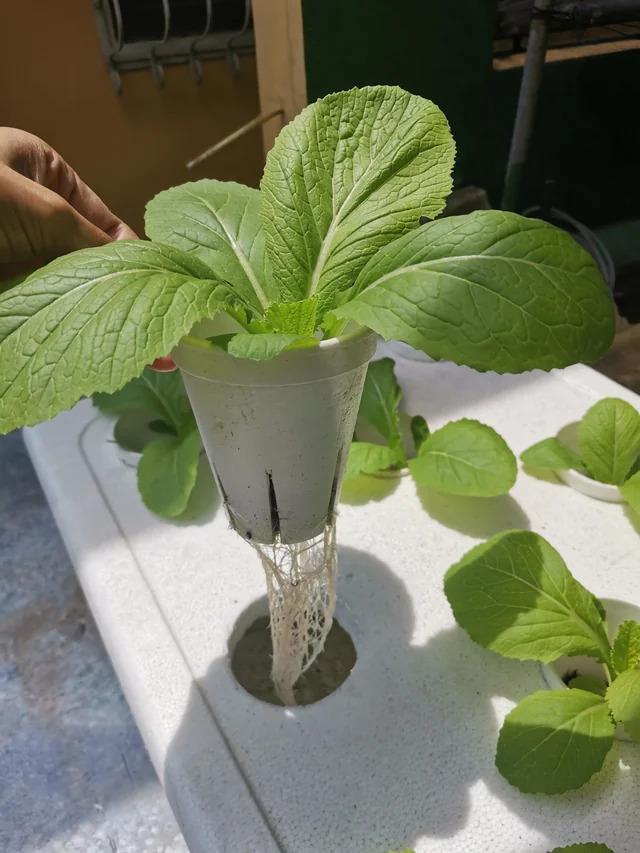
Mmea mchanga unaofanana na mboga za majani, kama sukuma wiki au spinach.Ukiwa umepandwa kwa kutumia mfumo wa kilimo kisichotumia udongo,mmea huo umewekwa kwenye kikombe cheupe chenye matundu.